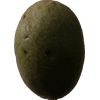
Label: nut